Eric Roberson

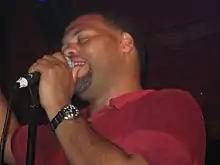
Roberson performing in 2007

Eric Roberson is an American singer, songwriter, former rapper and music producer. He is sometimes referred to simply as Erro, the name which he later used as part of his label Blue Erro Soul. His first single, "Represent", was released through Warner Bros. Records in 1994 and he recorded an album for that label which remains unreleased.